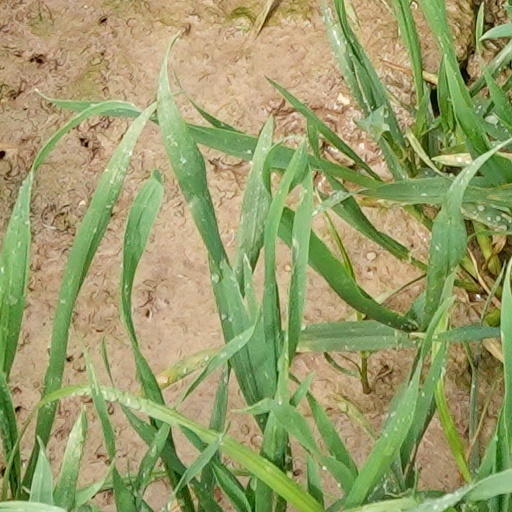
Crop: wheat